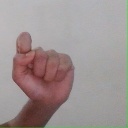
अक्षर: घ